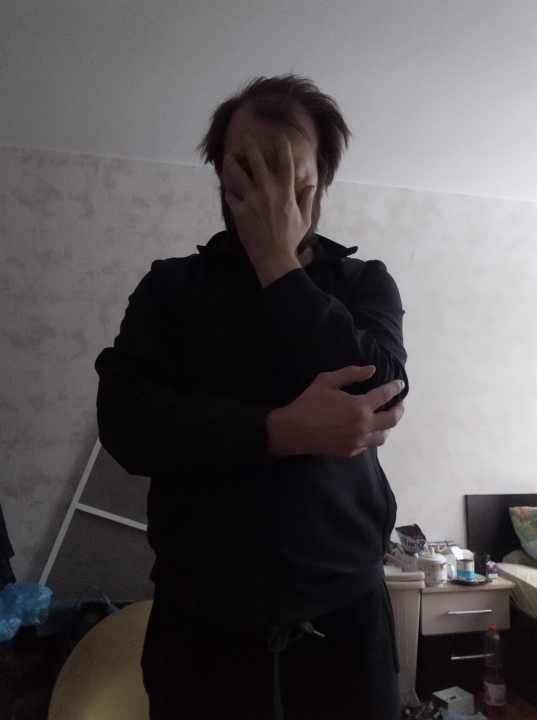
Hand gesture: no_gesture